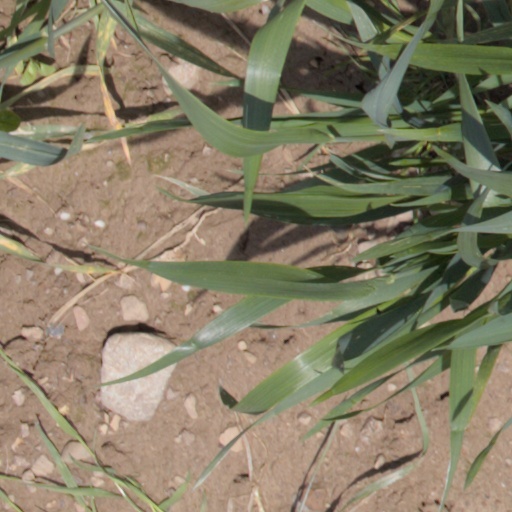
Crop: wheat